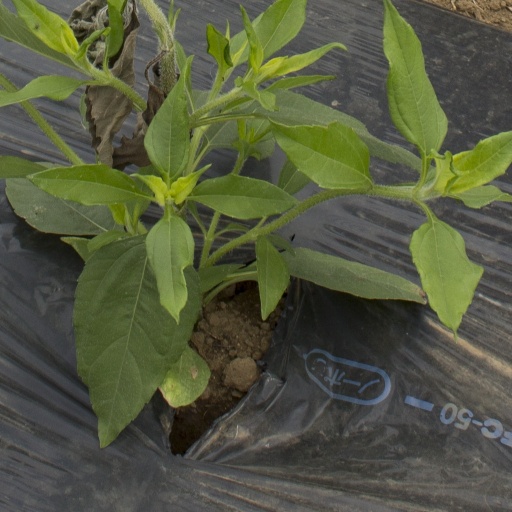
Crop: Jerusalem artichoke